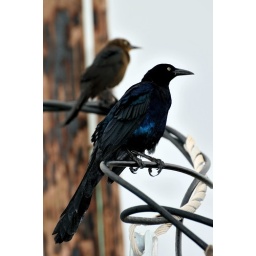
male in the foreground and female in the back; Rockport Harbor, Rockport, Texas